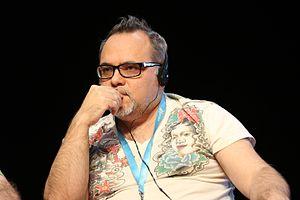
Francesco Verso est un écrivain italien.